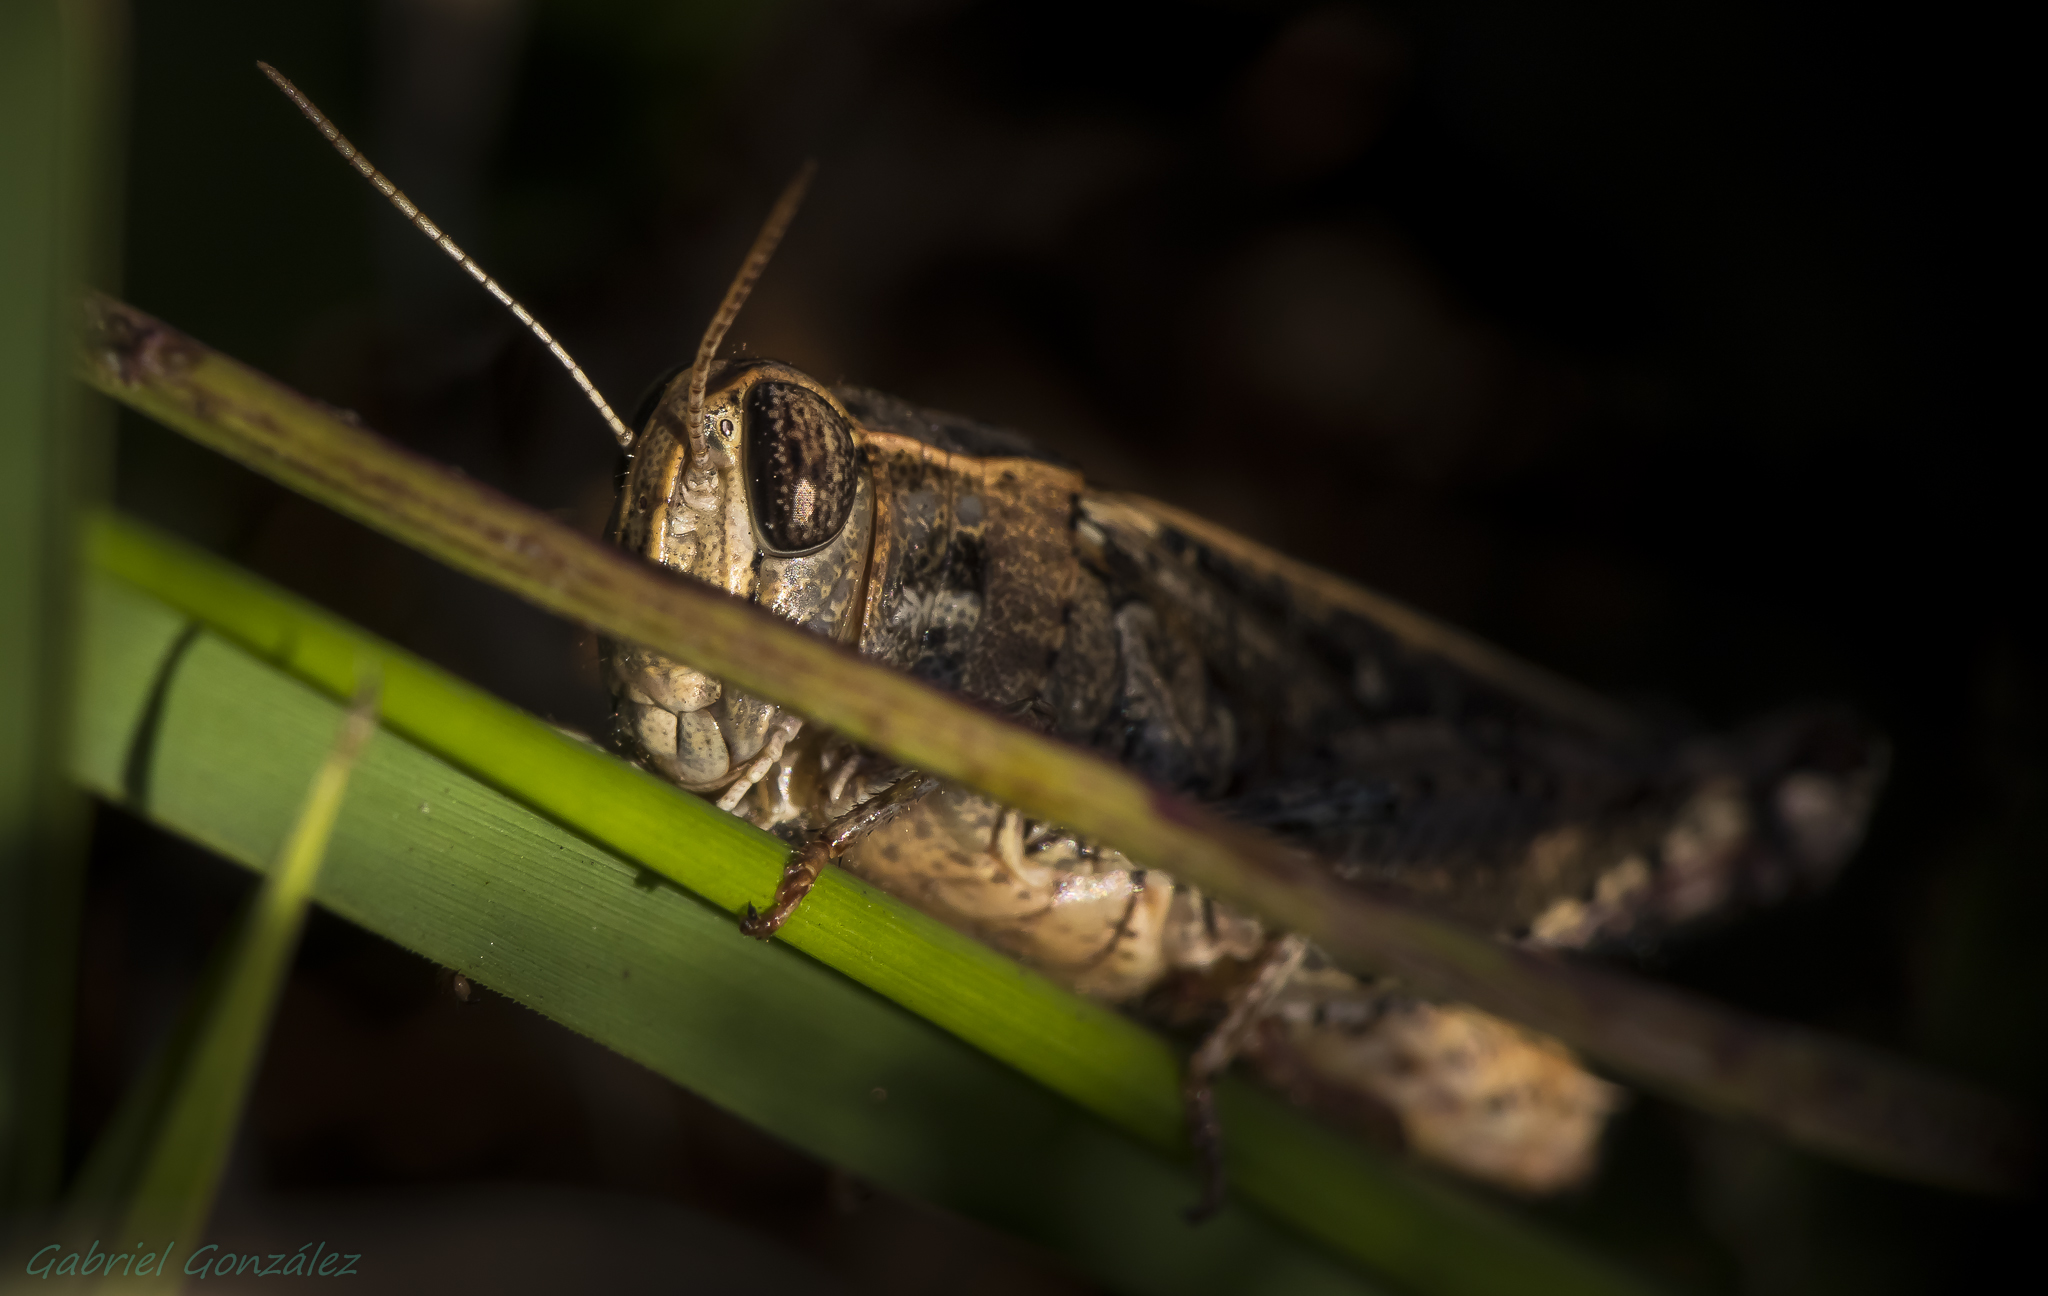
nature, photography, green, insect, macro, fauna, invertebrate, close up, animals, naturaleza, grasshopper, ggl1, gaby1, xovesphoto, animales, sonyrx10, rx10, saltamontes, raynox150, gphoto, gabrielcorua, xelodegalicia, macro photography